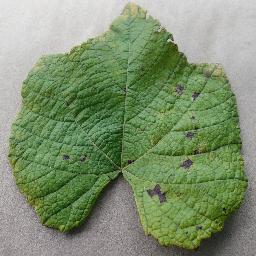
Label: Grape___Leaf_blight_(Isariopsis_Leaf_Spot)